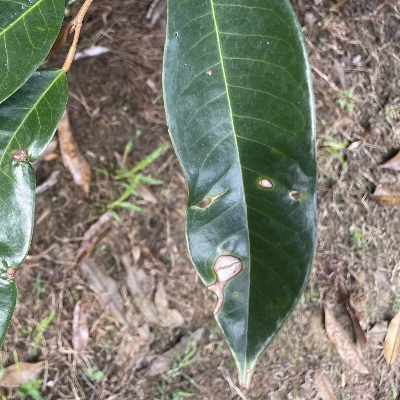
Label: Leaf_Phomopsis